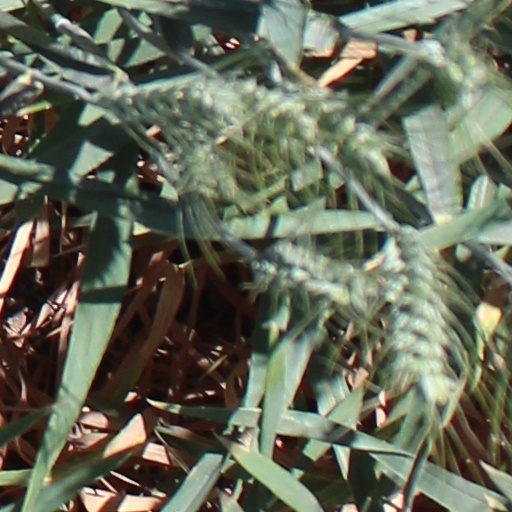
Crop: wheat